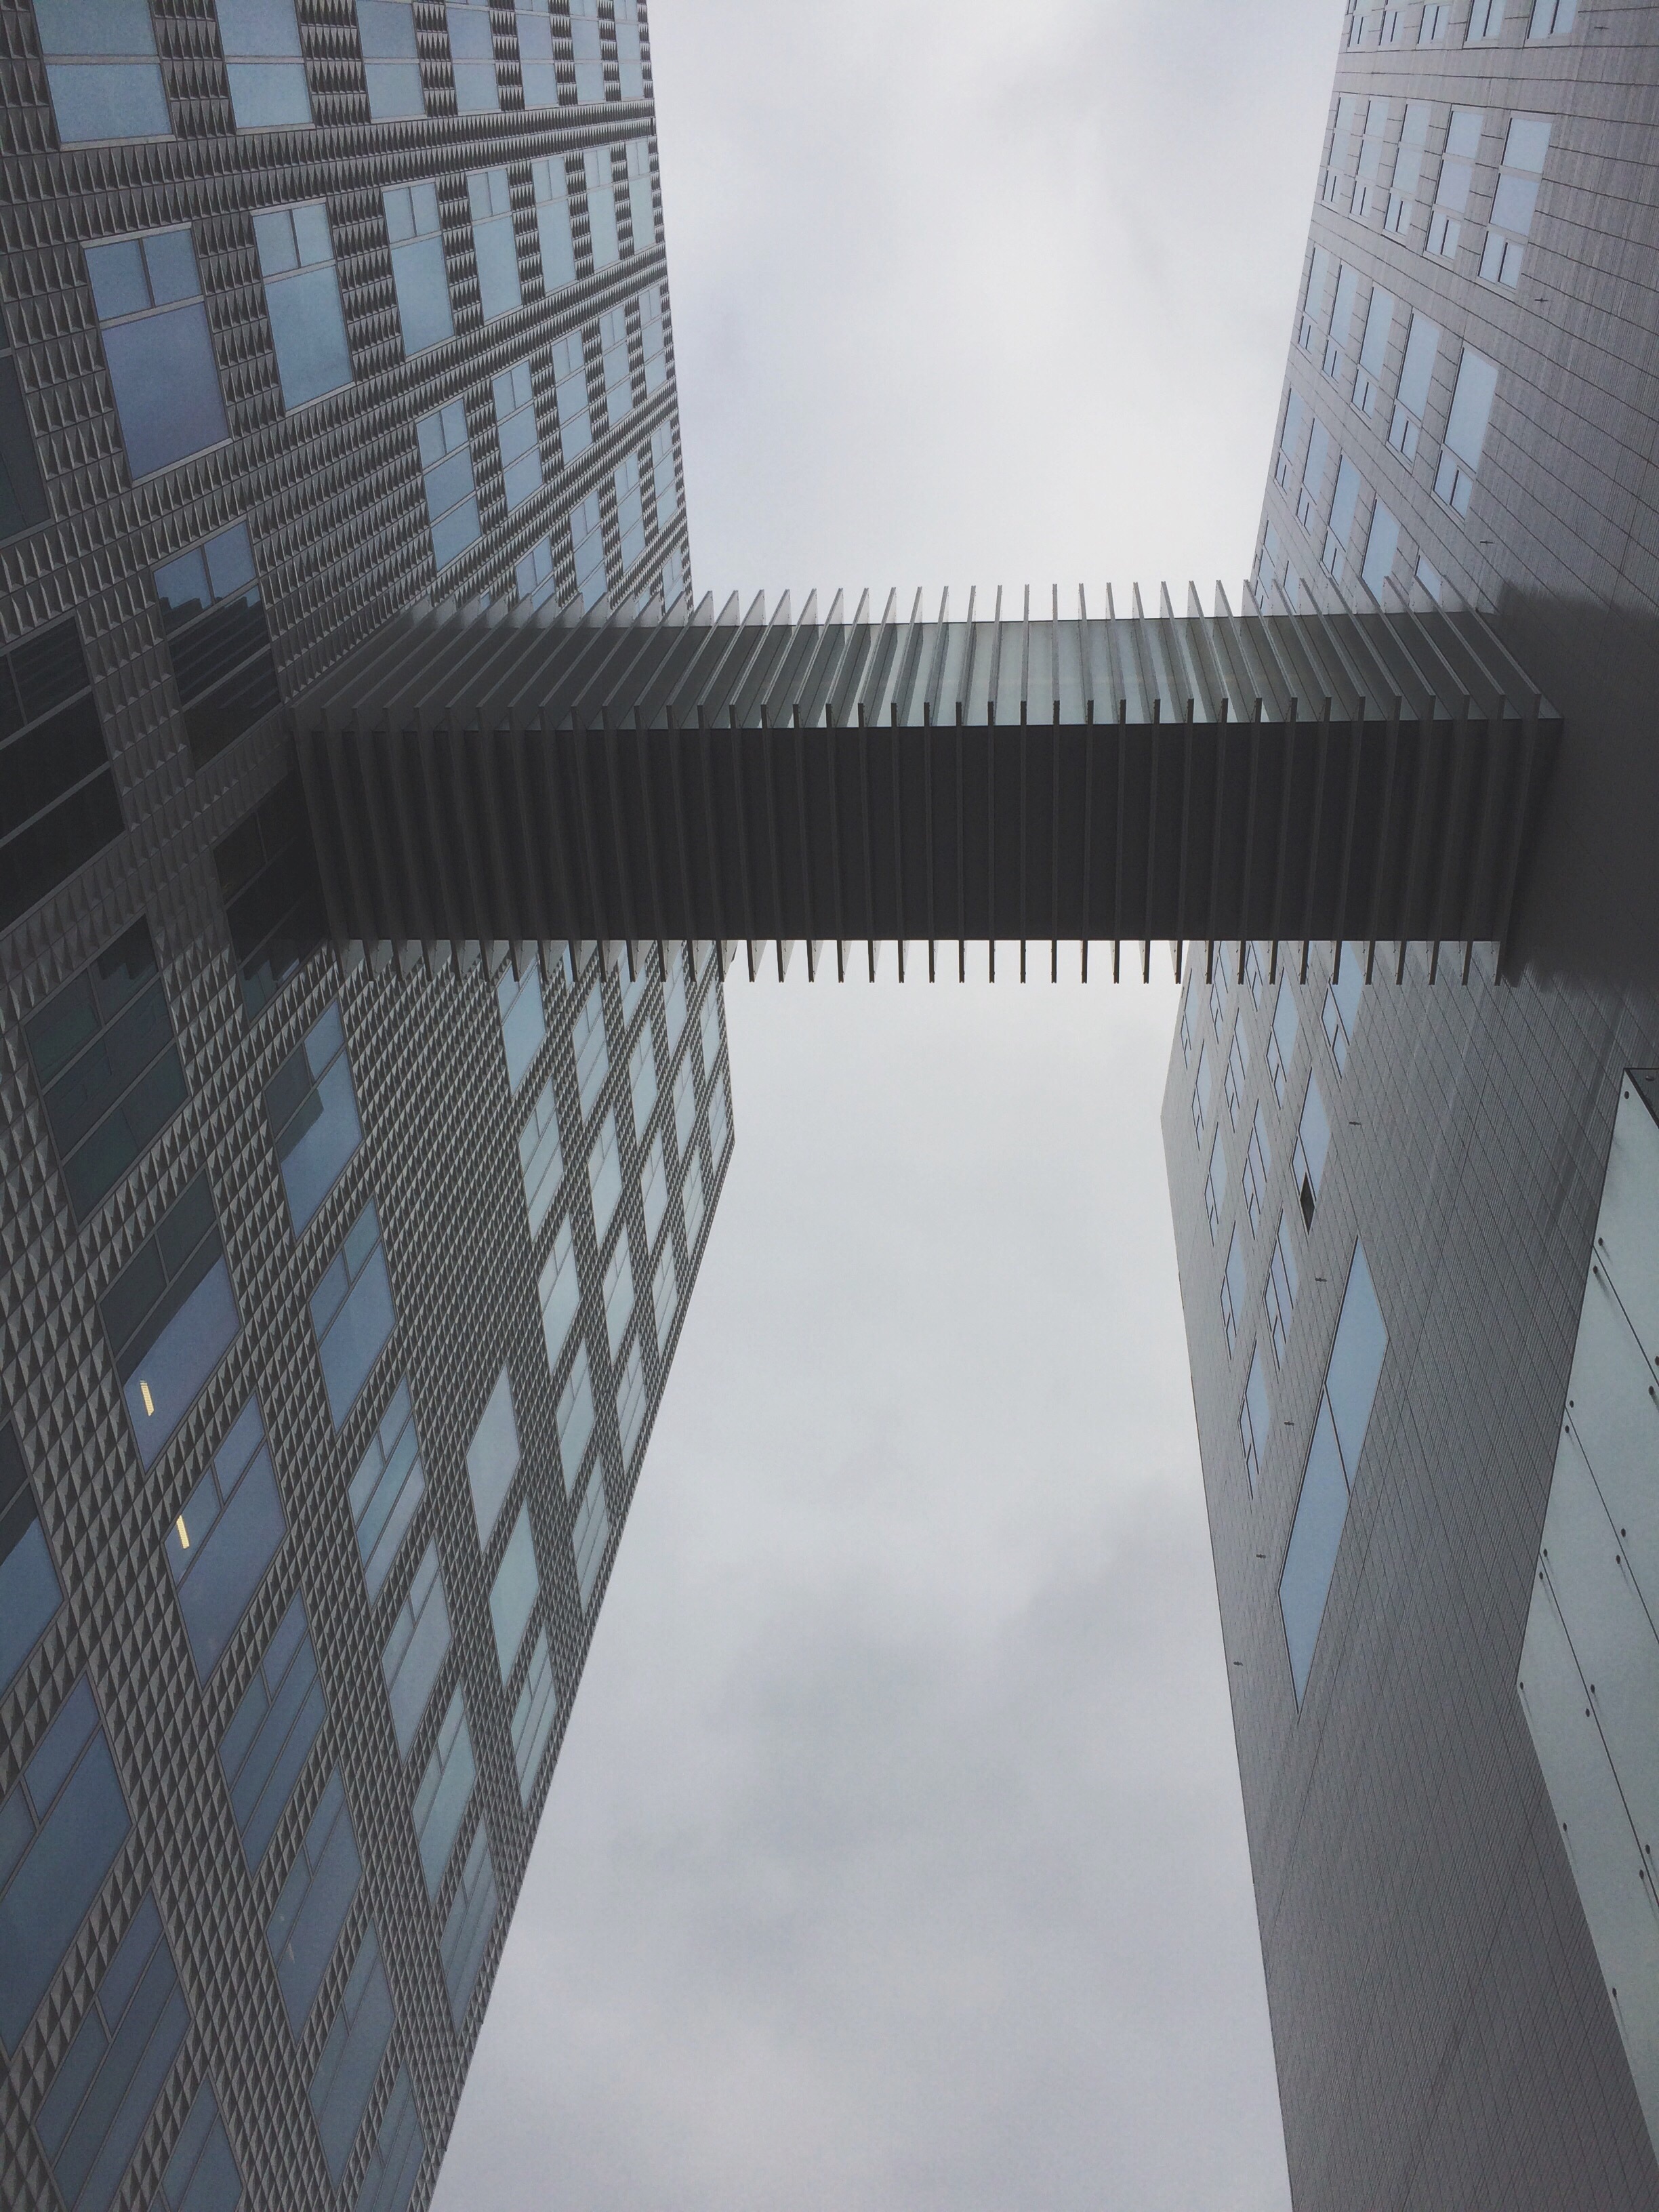
architecture, structure, bridge, skyscraper, line, reflection, facade, tower block, symmetry